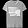
Label: T - shirt / top